Alexey Glyzin

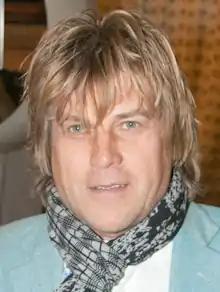

Alexey Sergeevich Glyzin (born January 13, 1954, Mytischi) is a Soviet and Russian pop singer and actor. He has received various awards, including Honored Artist of Russia (2006), and the award (2016).